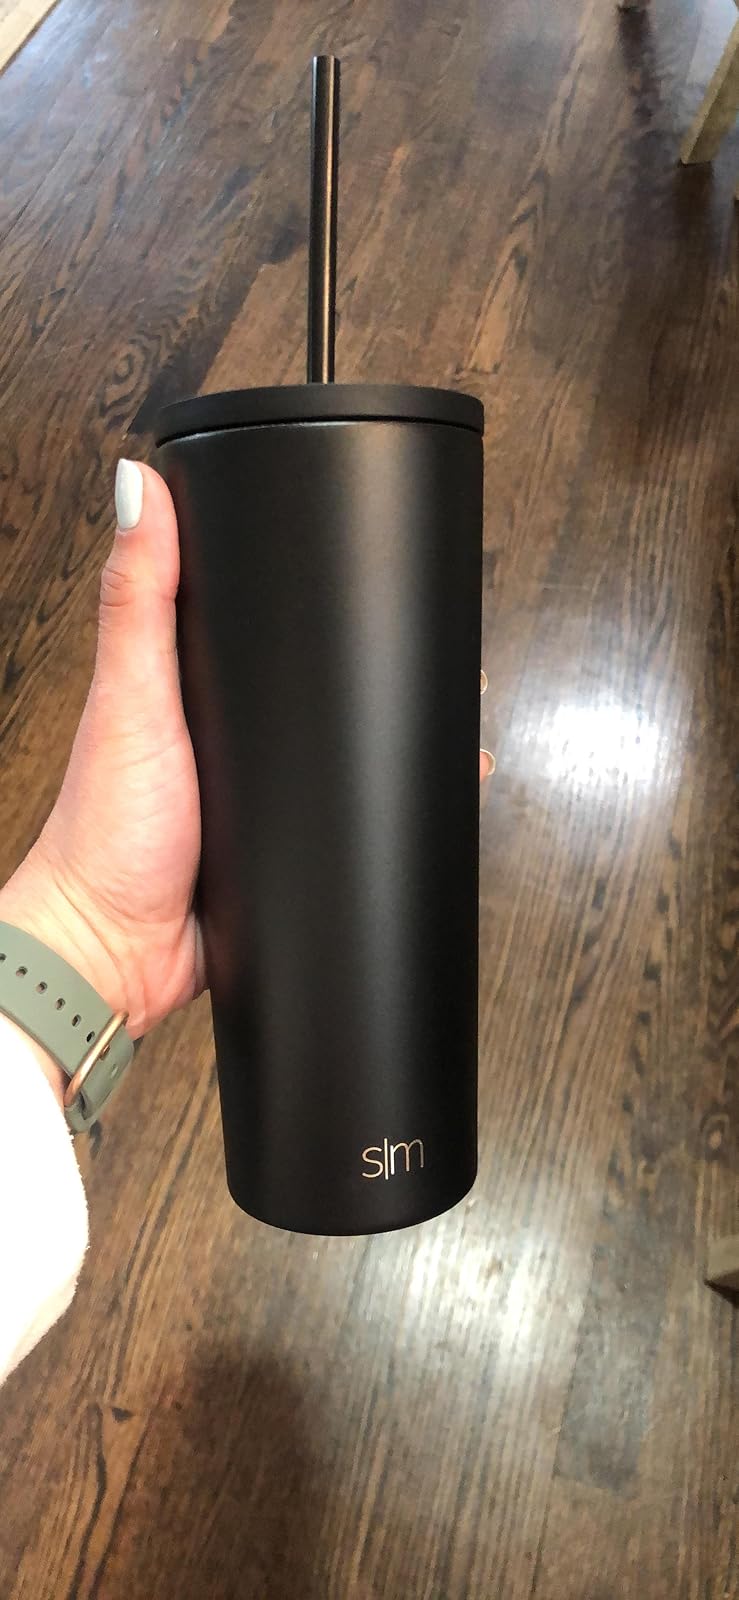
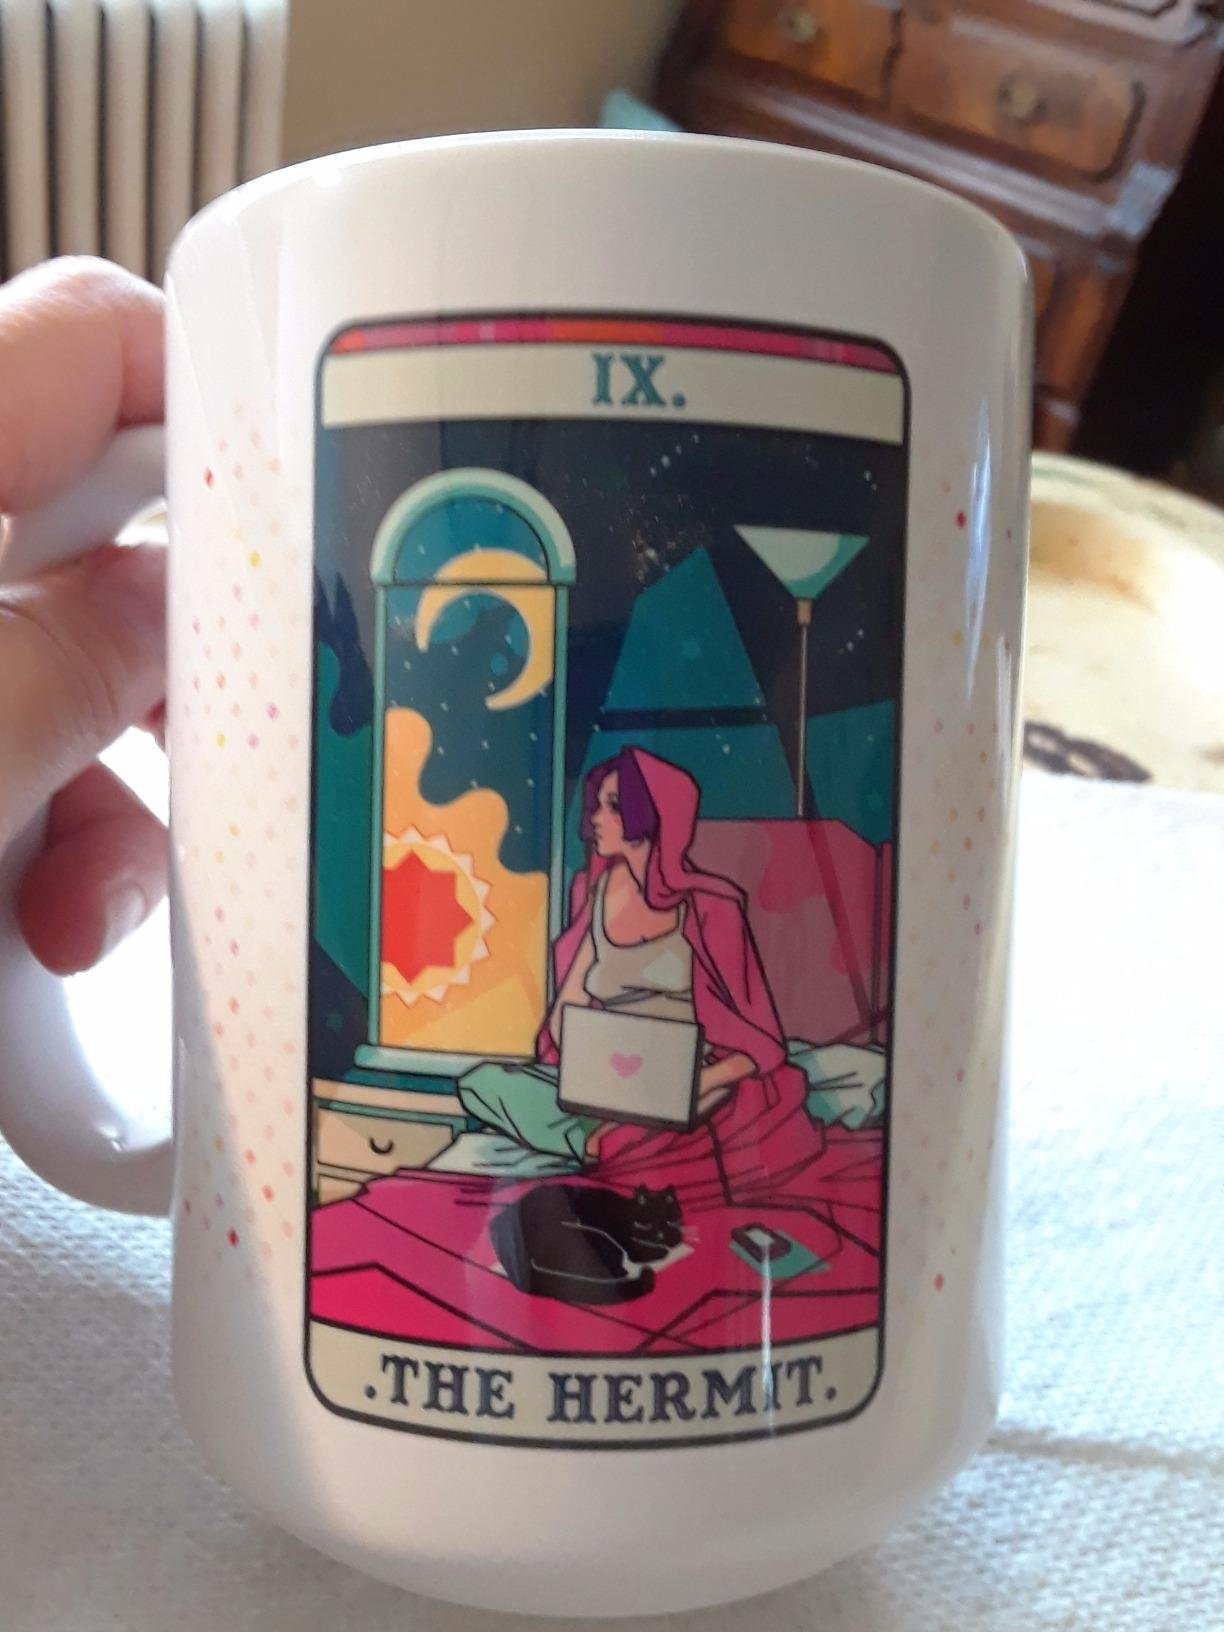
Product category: items_mug
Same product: no